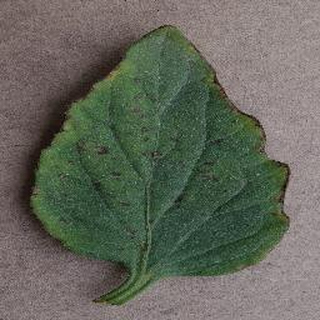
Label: tomato_bacterial_spot